John Berkeley, 1st Baron Berkeley of Stratton

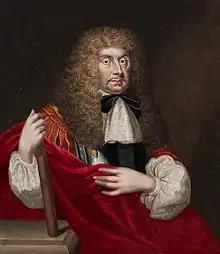
John Berkeley, 1st Baron Berkeley of Stratton, holding his baton of office

John Berkeley, 1st Baron Berkeley of Stratton (1602 – 26 August 1678) of Berkeley House in Westminster and of Twickenham Park in Middlesex, was an English royalist soldier, politician and diplomat, of the Bruton branch of the Berkeley family. From 1648 he was closely associated with James, Duke of York (the future King James II), and rose to prominence, fortune, and fame. He and Sir George Carteret were the founders of the Province of New Jersey, a British colony in North America that would eventually become the U.S. state of New Jersey. The territorial designation of his title refers to his role at the Battle of Stratton, Cornwall, in 1643 at which the Royalists destroyed Parliament's field army in Devon and Cornwall.